Bi-State Development Agency

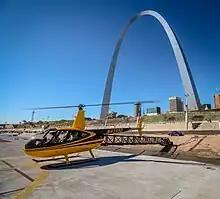
Gateway Helicopter Tours’ barge near the Arch

Today, Bi-State is organized as one parent organization with five enterprises including the Gateway Arch Riverfront, Metro Transit, St. Louis Downtown Airport, the St. Louis Regional Freightway and the Bi-State Development Research Institute. In 2003, the agency and its enterprises began operating as Metro. In 2015, the Bi-State Development name would be resurrected for the parent organization and the public transit enterprise renamed Metro Transit.